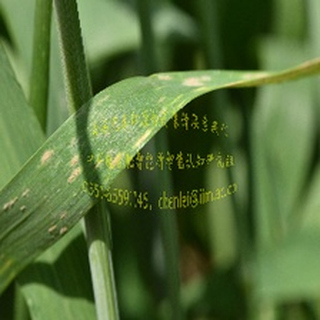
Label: wheat_mildew